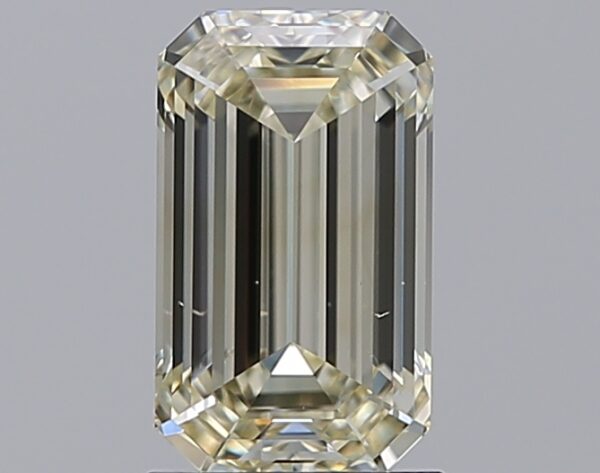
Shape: emerald
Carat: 1.91
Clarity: VS2
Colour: N
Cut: EX
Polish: EX
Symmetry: VG
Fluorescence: ST
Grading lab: GIA
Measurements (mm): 9.19 x 5.45 x 3.7